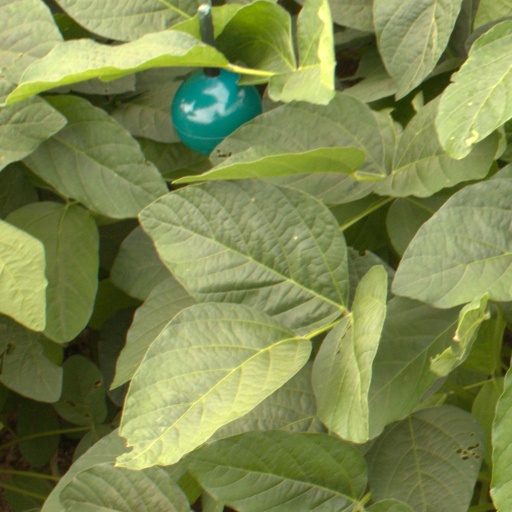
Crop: soybean